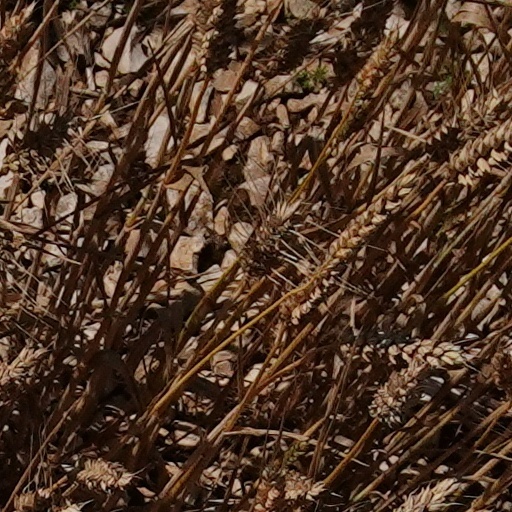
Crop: wheat